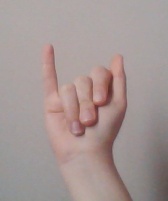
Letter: meem